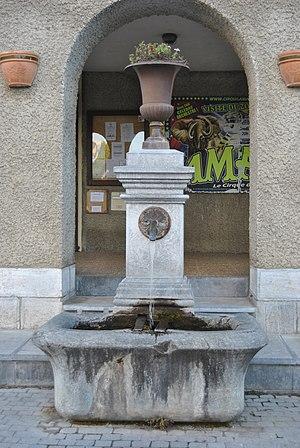
Fontaine d'Avezac